Describe the emotion expressed in this image:  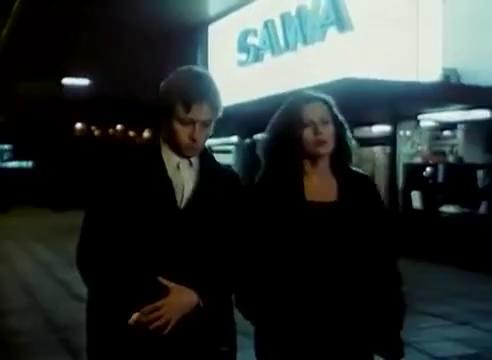
This person displays Suffering, valence and arousal with low intensity.